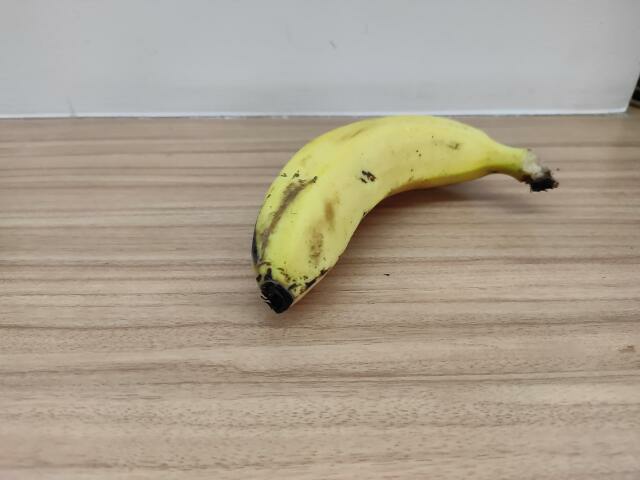
Label: Ripe_Banana